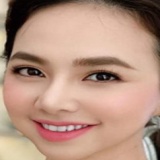
diễn viên Đinh Ngọc Diệp